Nagpur

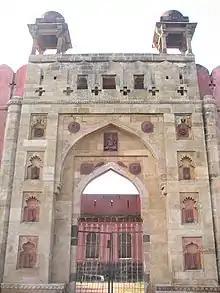
Main entrance of the Nagardhan Fort, commissioned by Raghuji Bhonsle of the Bhonsale dynasty of the Maratha Empire in the 18th century

Bakht Buland Shah actually founded the city of Nagpur in 1702 (according to different sources) by joining the twelve small villages formerly known as Rajapur Barsa or Barasta. An able administrator, he incentivised large-scale immigration of Marathi Hindu cultivators to increase economic activity. After Bhakt Buland Shah, the next Raja of Deogarh was Chand Sultan, who resided principally in the country below the hills, fixing his capital at Nagpur, which he turned into a walled town. On Chand Sultan's death in 1739, Wali Shah, an illegitimate son of Bakht Buland, usurped the throne and Chand Sultan's widow invoked the aid of the Maratha leader Raghoji Bhosale of Berar in the interest of her sons Akbar Shah and Burhan Shah. The usurper was put to death and the rightful heirs were placed on the throne. After 1743, a series of Maratha rulers came to power, starting with Raghoji Bhosale, who conquered the territories of Deogarh, Chanda and Chhattisgarh by 1751.